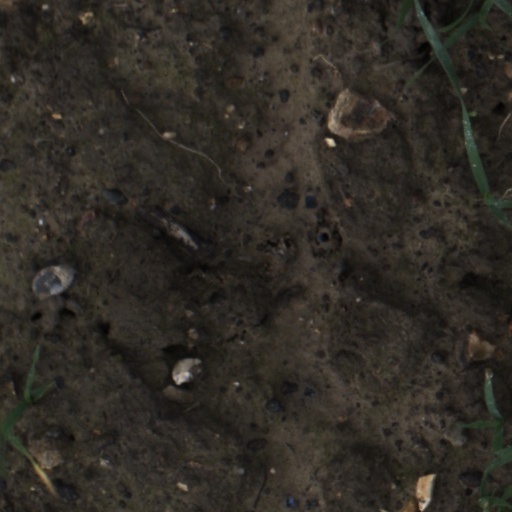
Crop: wheat